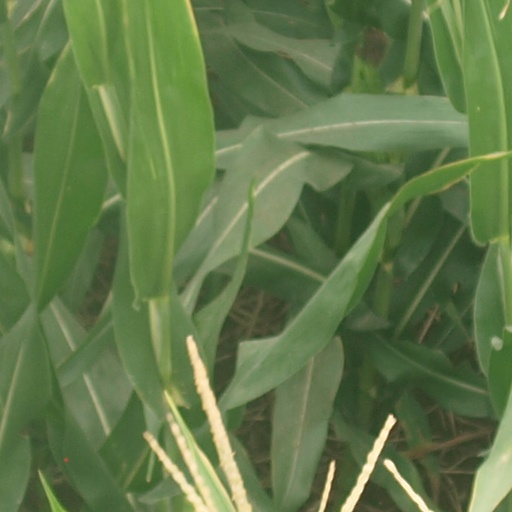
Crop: maize; corn